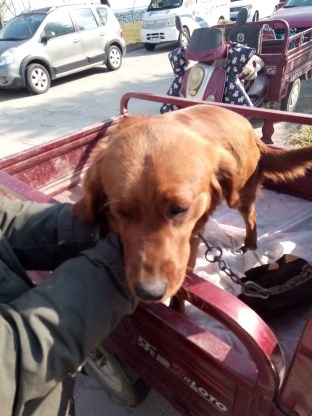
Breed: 5355-n000126-golden_retriever